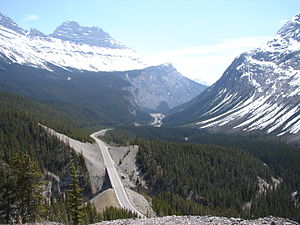
Icefield Parkway
Fra Icefields Parkway
Icefields Parkway, også kendt som Alberta Highway 93 north, er en turistvej i provinsen Alberta i Canada. Den går parallelt med det kontinentale vandskel gennem det barske landskab i Canadian Rockies, gennem Banff National Park og Jaspers National Park. Den forbinder Lake Louise med Jasper i nord. I sydenden møder Icefields Parkway Alberta Highway 1. Highway 1 fortsætter mod vest til Yoho National Park i Britisk Columbia, og den fortsætter østover til Lake Louise og byen Banff.